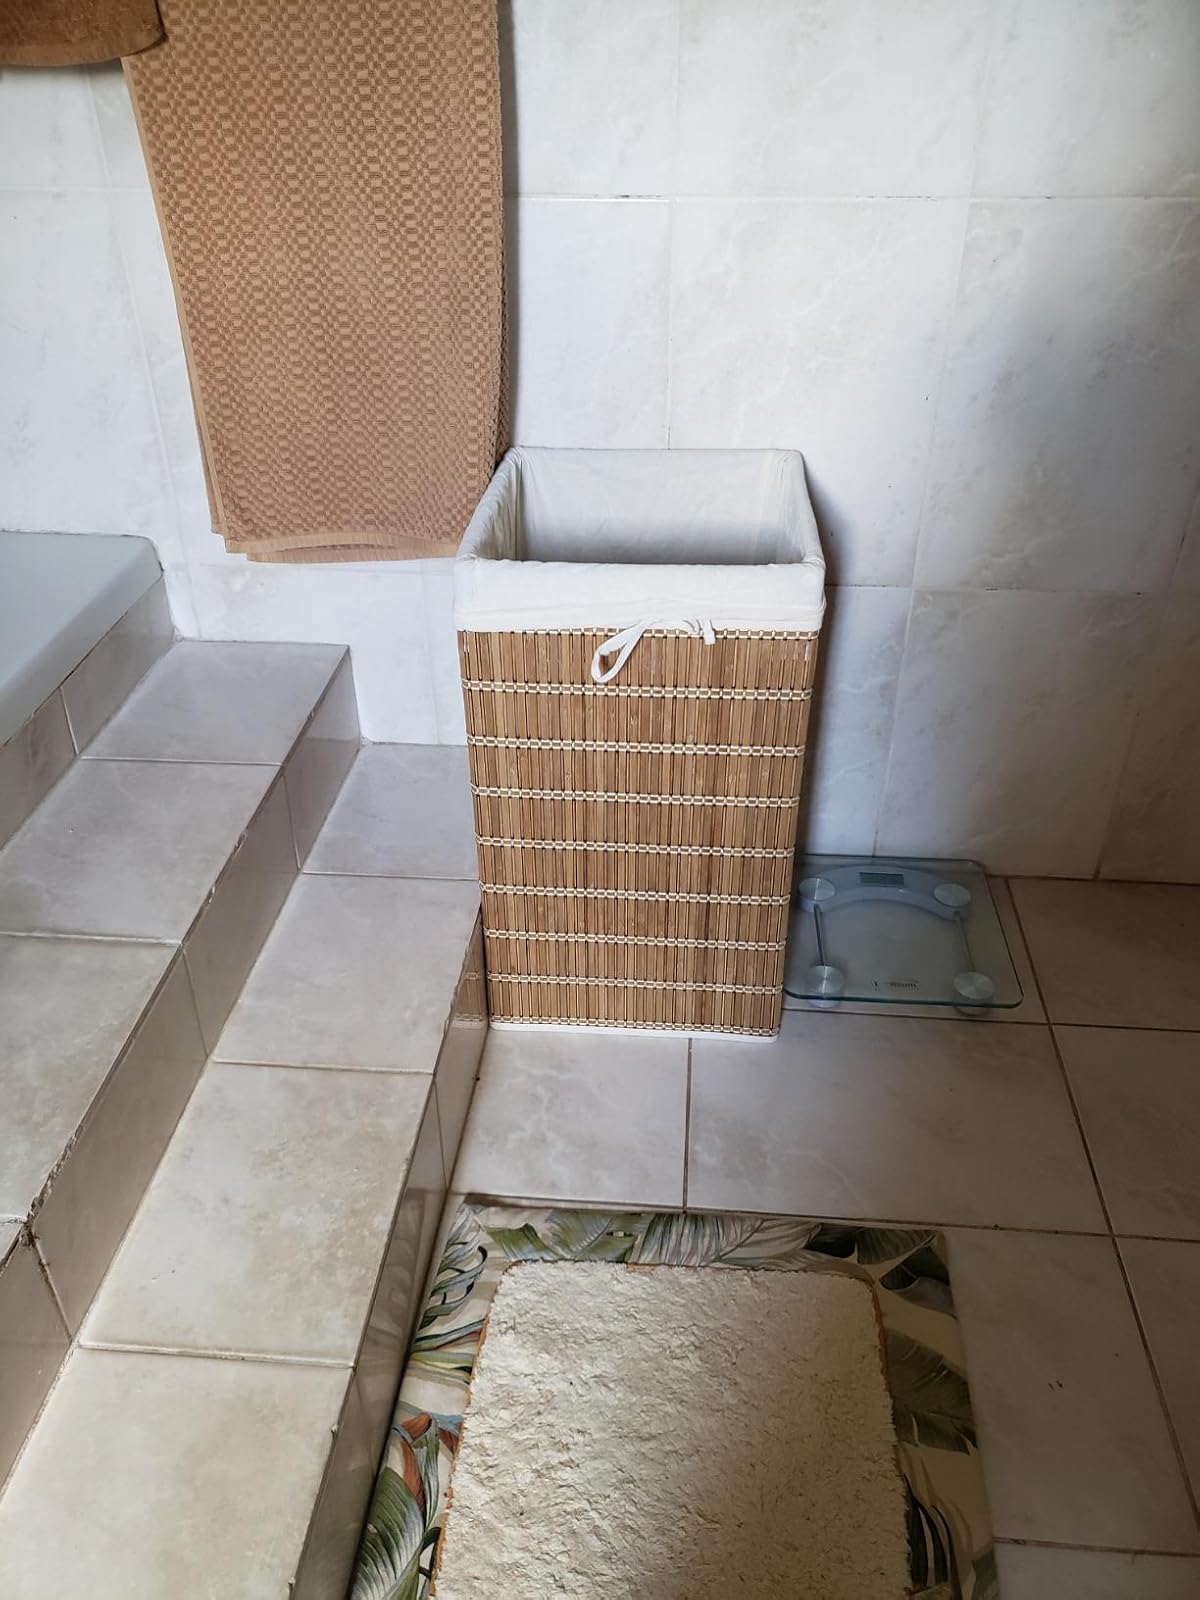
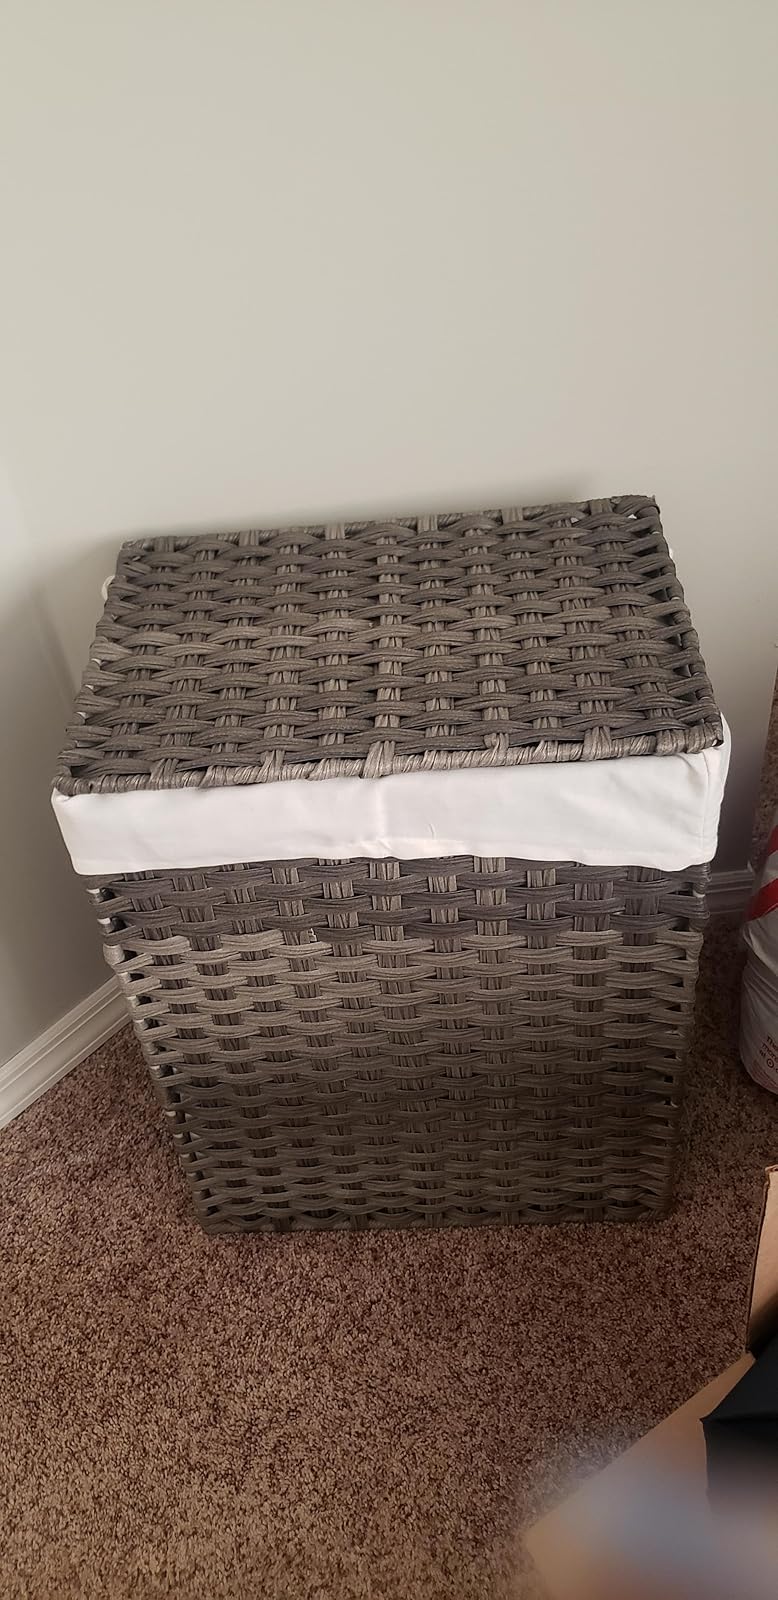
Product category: items_hamper
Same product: no